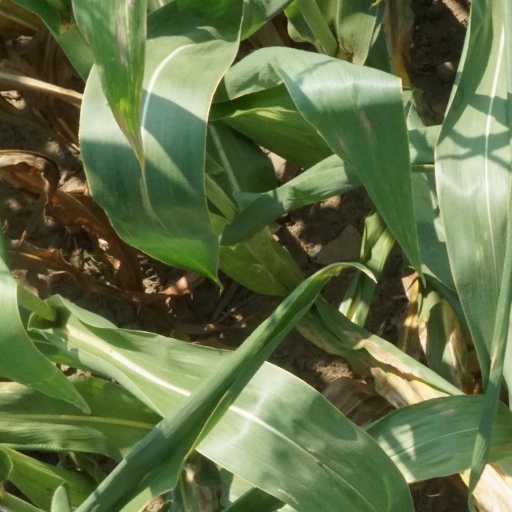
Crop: maize; corn